Nowell Twopeny

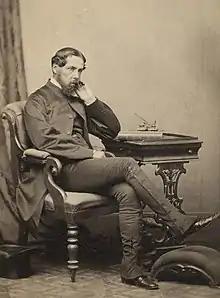
Twopeny ca 1865

Thomas Nowell Twopeny or Twopenny (6 February 1819 – 3 November 1869) was a priest of the Church of England who was Archdeacon of Flinders in Australia.